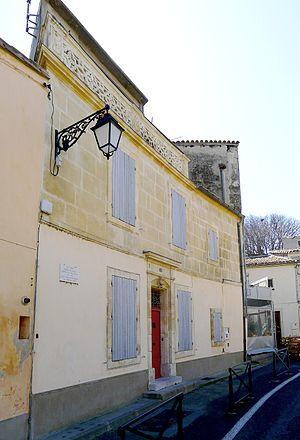
Arles, quartier de l'Auture (Maison où vécut le peintre Léo Lelée)
Léopold Lelée, dit Léo Lelée, né le 13 décembre 1872 à Chemazé et mort le 26 juin 1947 à Arles, est un peintre et illustrateur français.